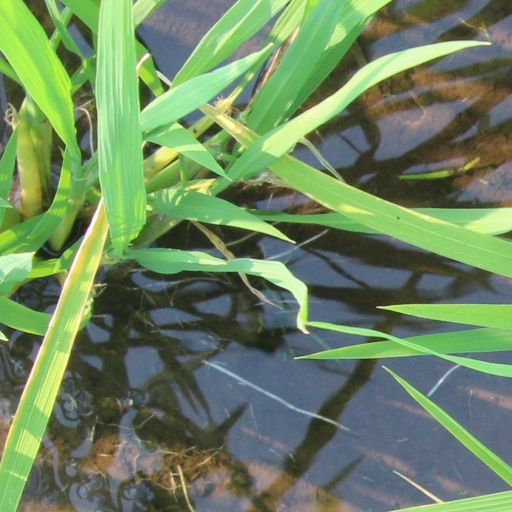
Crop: rice